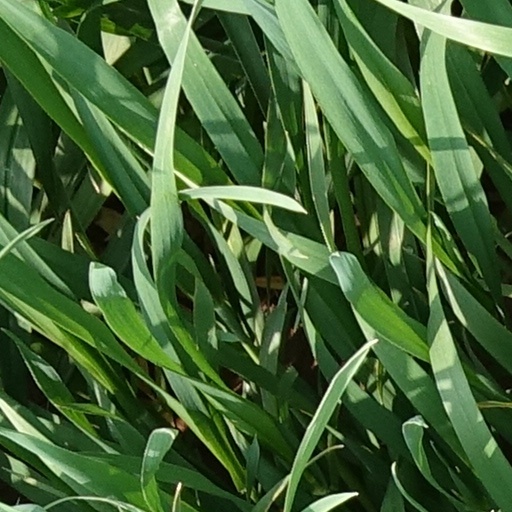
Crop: wheat